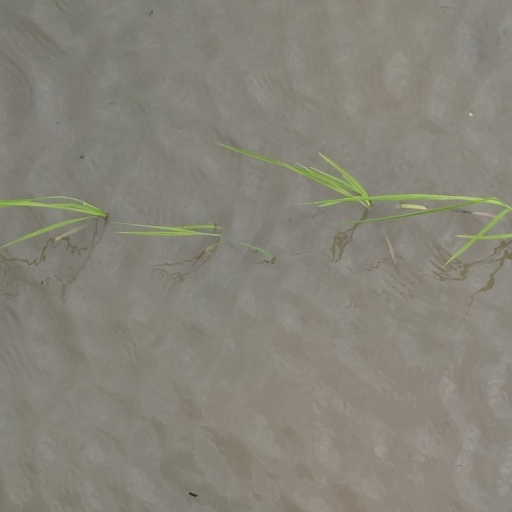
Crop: rice